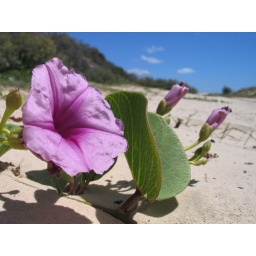
plant in the sand